Sauptika Parva

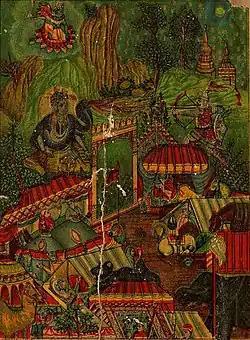
Ashwatthama propitiates Shiva (top) before making a night attack on the sleeping Pandava camp (bottom).

The Sauptika Parva ("Book of the Sleepers") is the tenth of the eighteen "parvas" (books) of the Indian epic "Mahabharata". Sauptika Parva traditionally has 2 parts and 18 chapters, as does the critical edition.